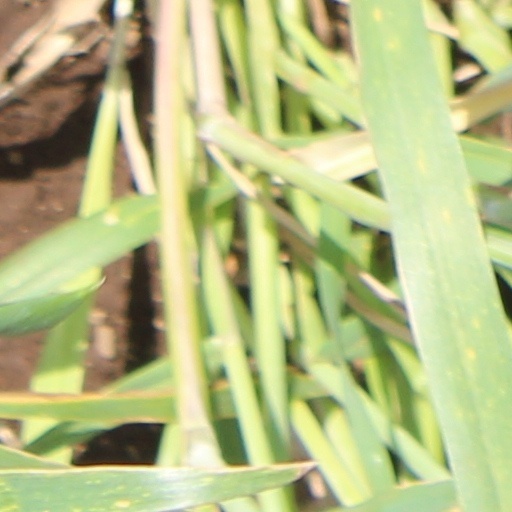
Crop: wheat